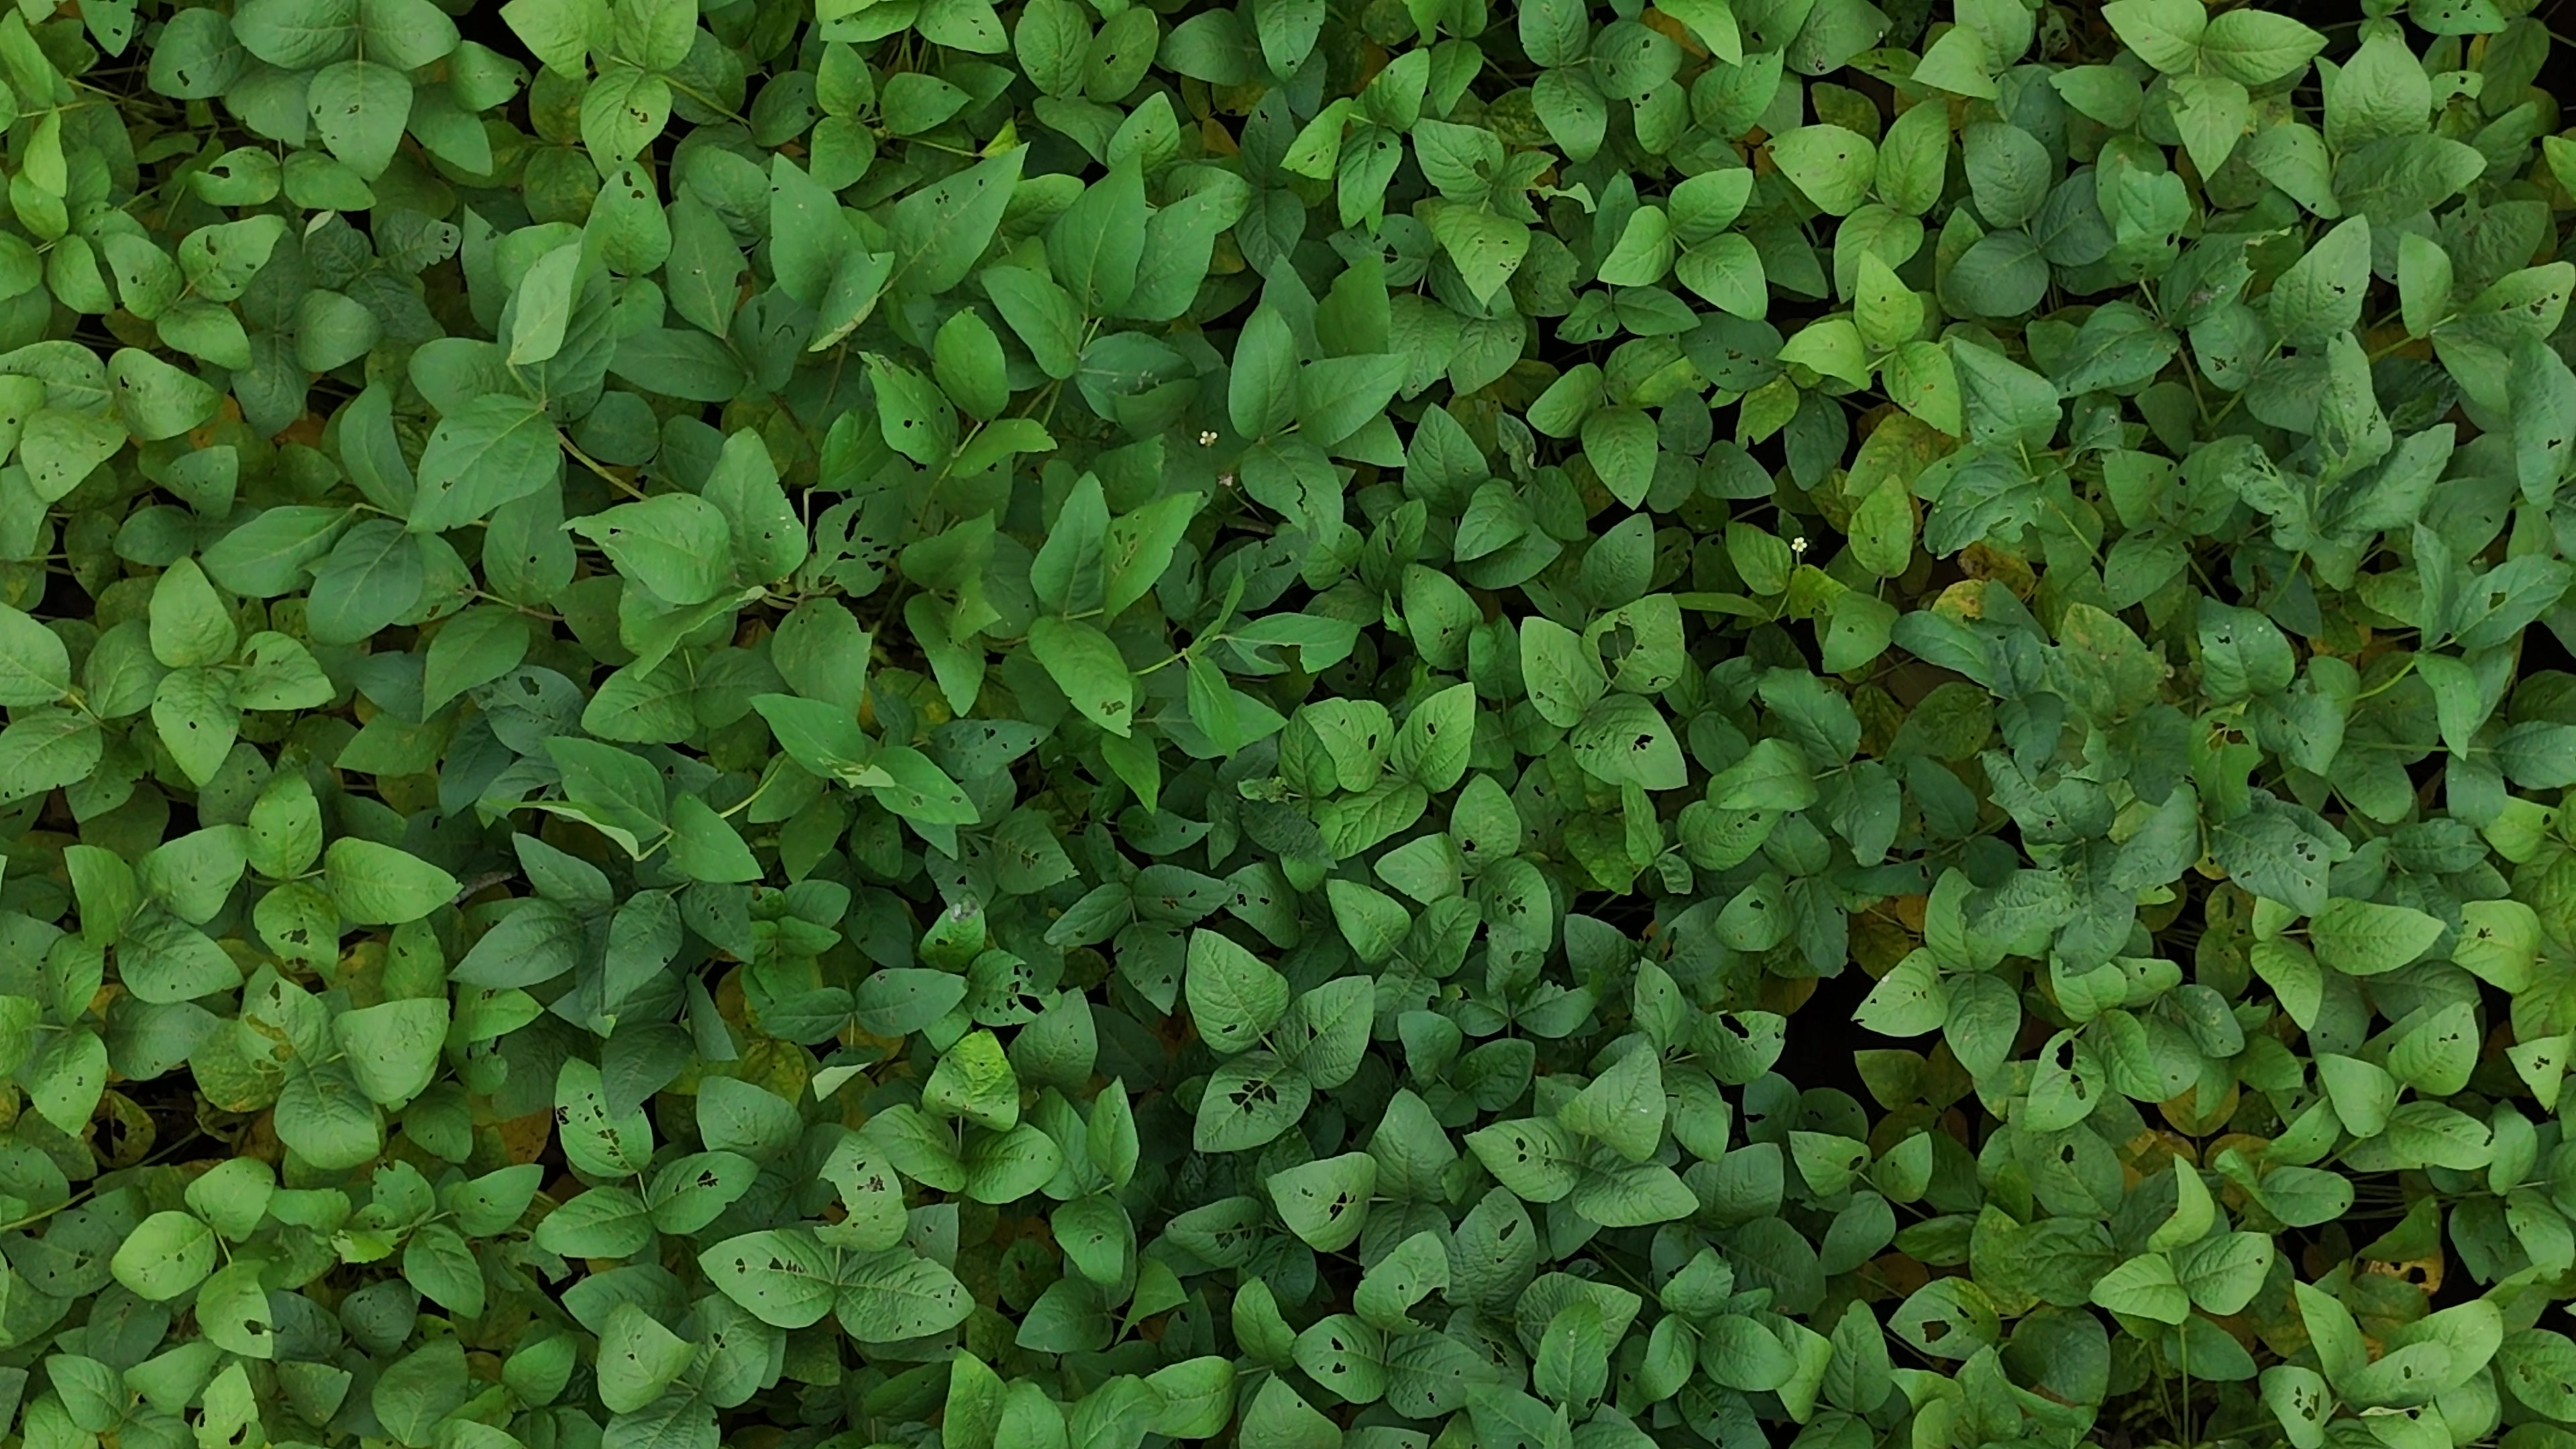
Label: Mosaic